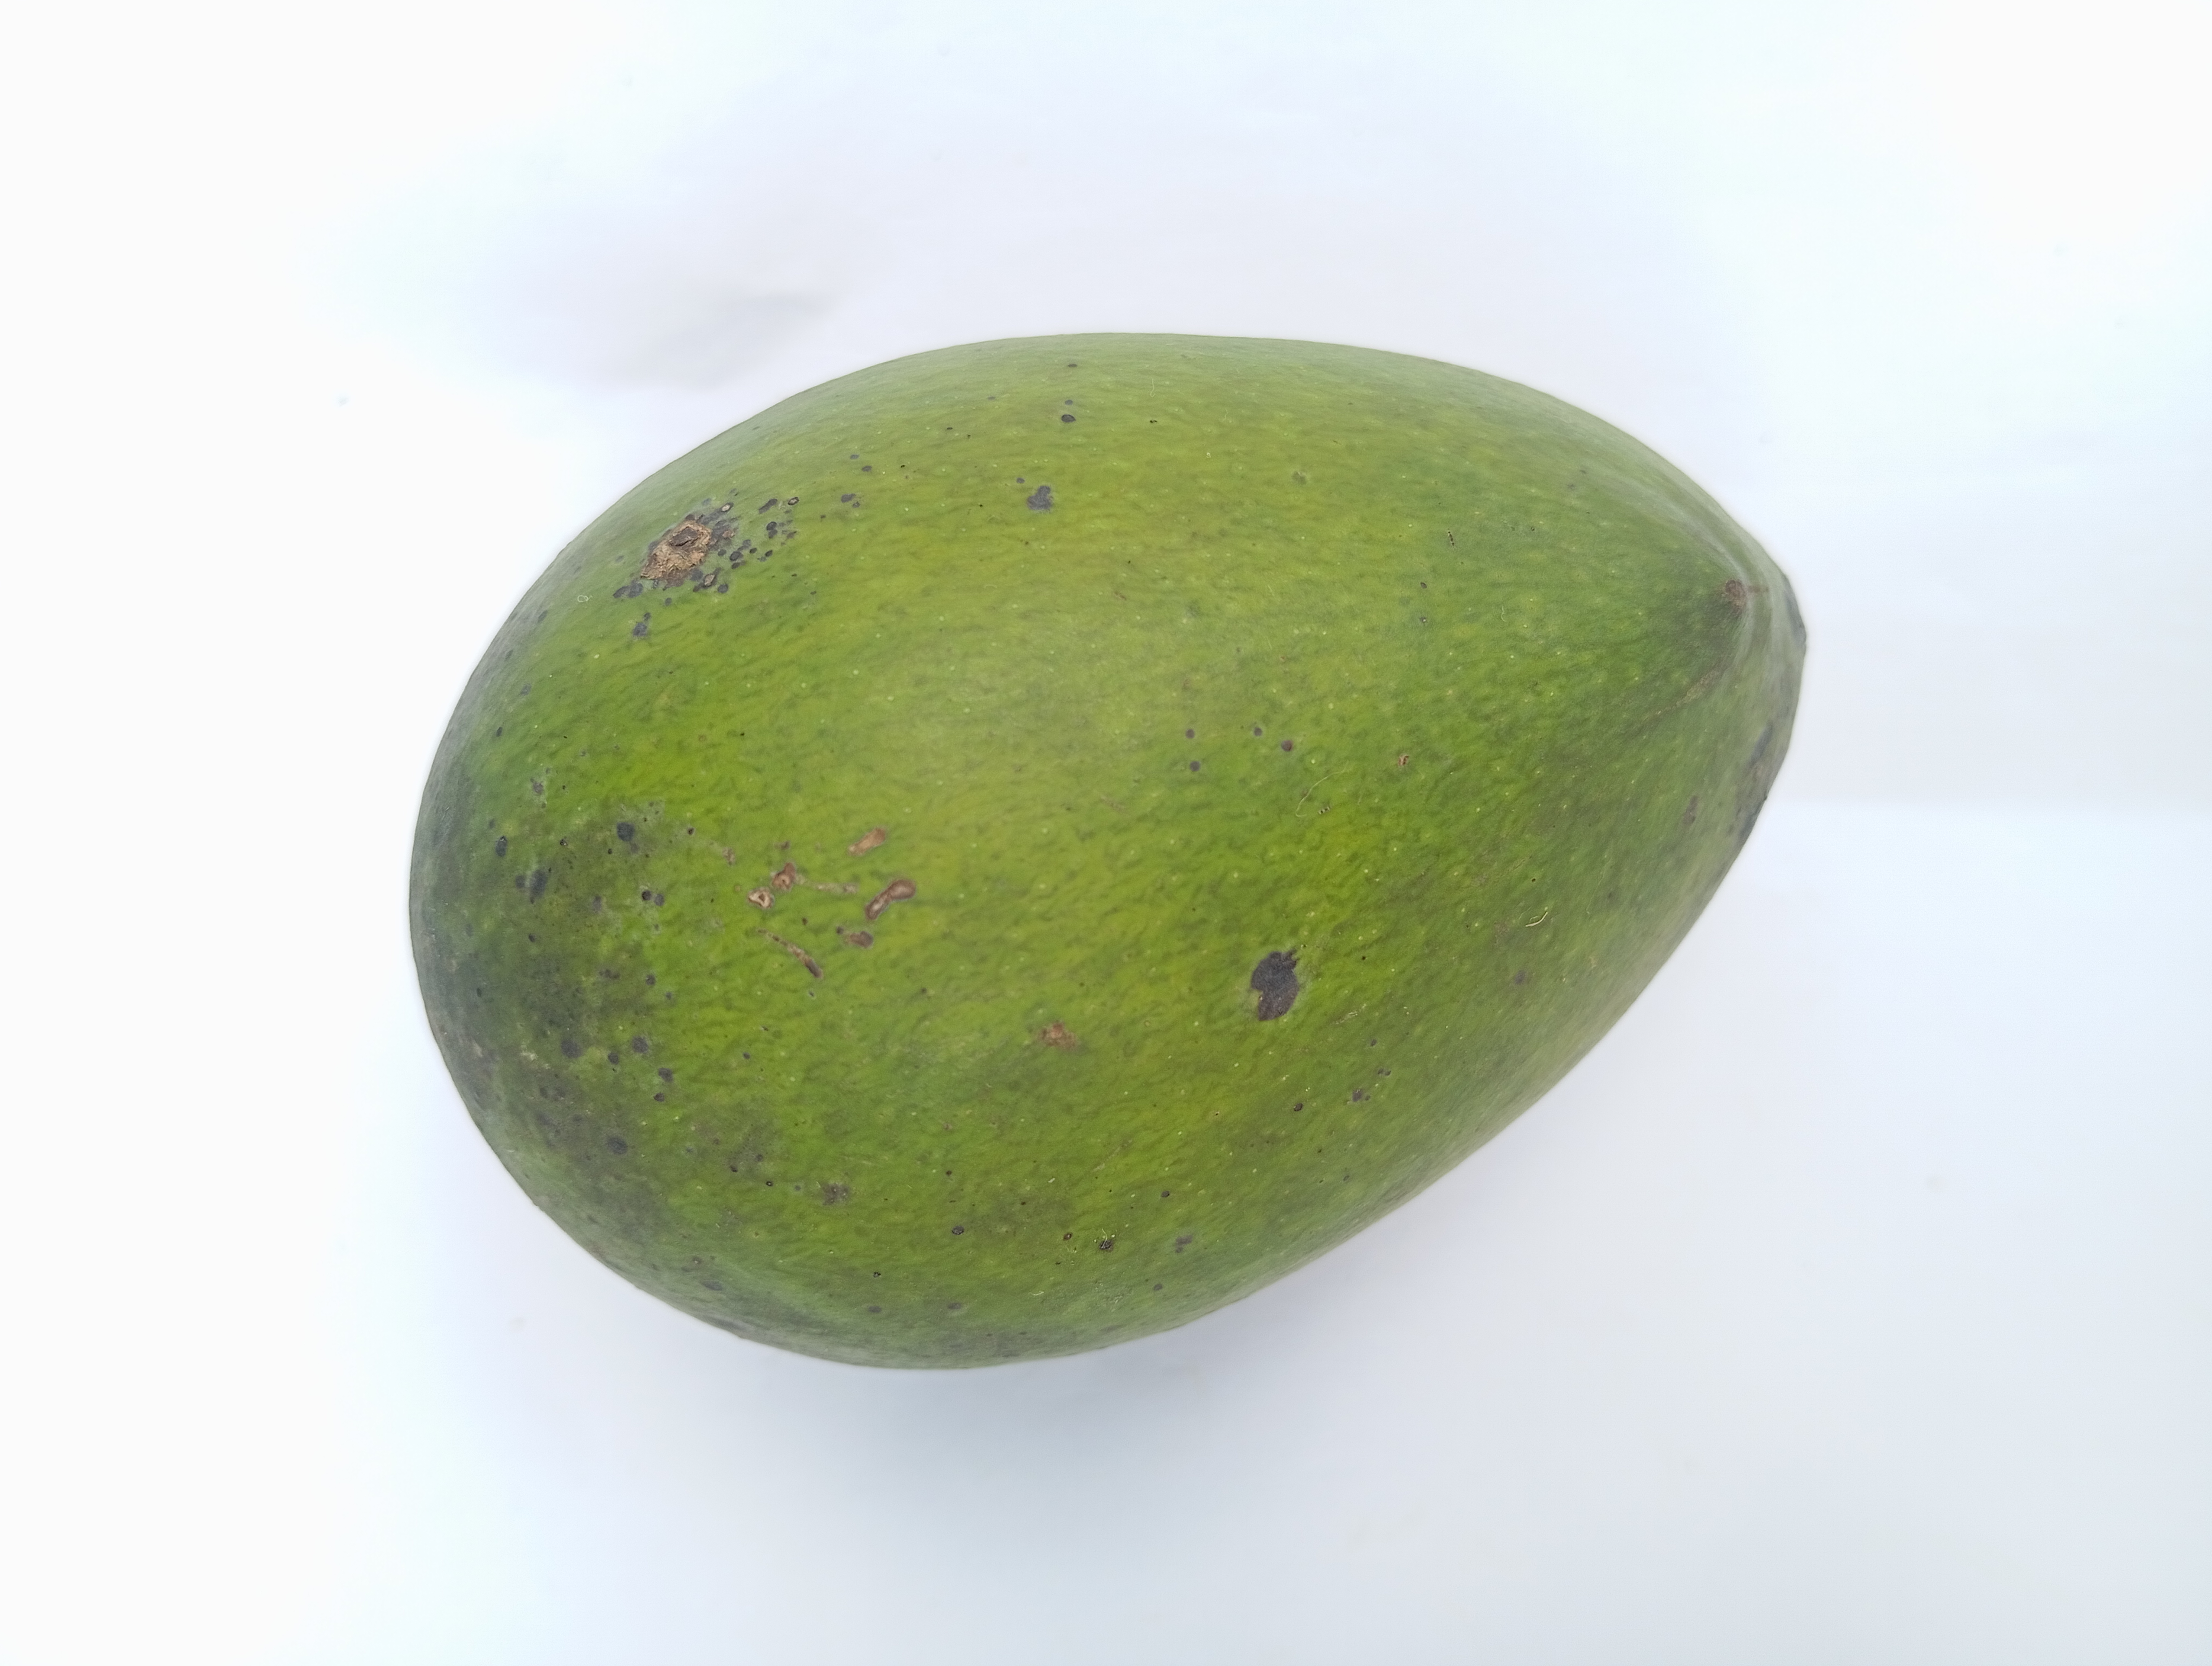
Mango variety: Harivanga